Brie

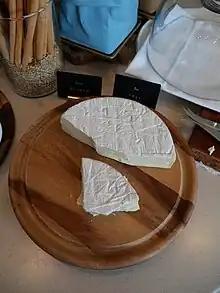
Brie on a serving board

Brie is produced as a wheel; a segment, or a whole wheel, may be bought. The white rind is edible. The cheese is ready to eat when the outside is firm, and the inside is slightly bouncy and resilient. Underripe brie is stiff to the touch; overripe brie is creamier and almost runny. The cheese is sometimes served baked.